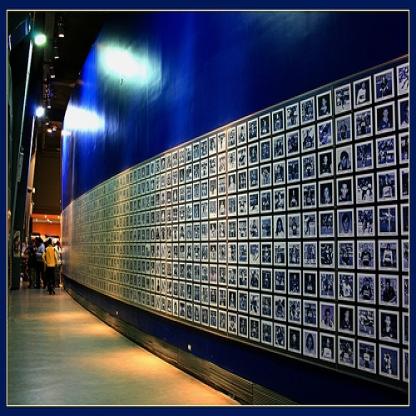
Scene: Indoor